Roberto Balzani

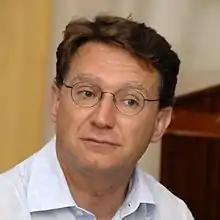

Roberto Balzani (born 21 August 1961 in Forlì) is an Italian historian, professor and politician.